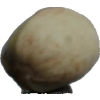
Label: pistachio